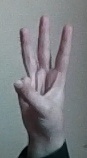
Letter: thaa